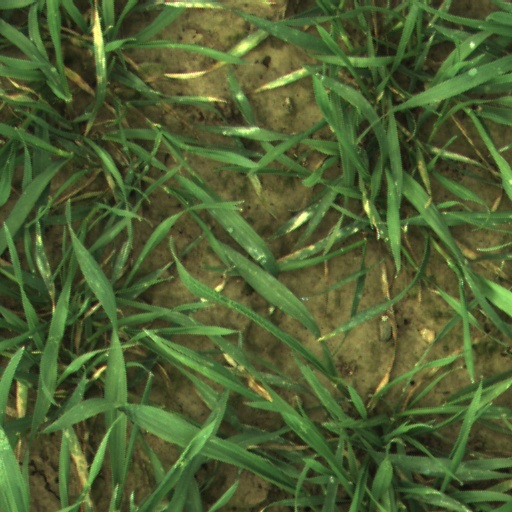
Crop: wheat